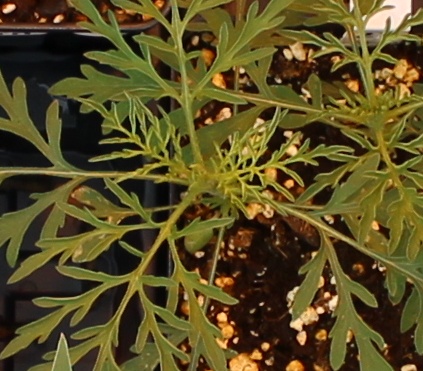
Label: Ragweed